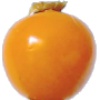
Label: physalis